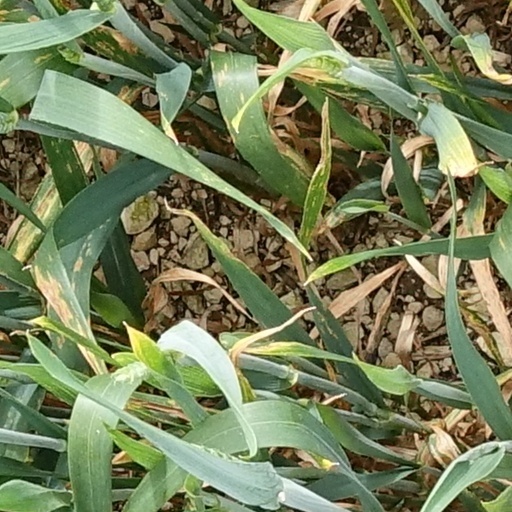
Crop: wheat